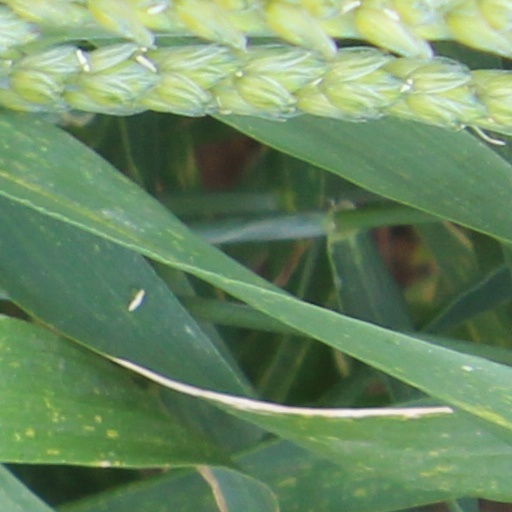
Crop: wheat